Parasyrphus lineolus

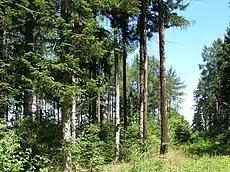
Habitat.Czech republic

Habitat: "Abies", "Picea", "Pinus" forest. Flowers visited include yellow composites, white umbellifers, "Acer platanoides", "Achilea", "Alchemilla", "Anemone nemorosa", "Calluna vulgaris", "Caltha", "Cardaminopsis", "Galium", "Inula", "Meum", "Petasites albus", "Potentilla" erecta, "Prunus", "Ranunculus", "Rubus fruticosus", "Salix", "Sambucus nigra", "Sorbus aucuparia", "Taraxacum", "Triplospermum inodorum", "Valeriana officinalis", "Veronica", "Viburnum".